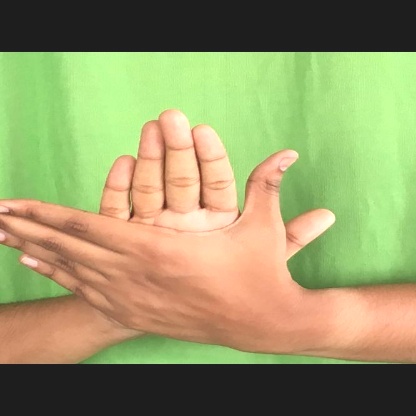
Mudra: Chakra